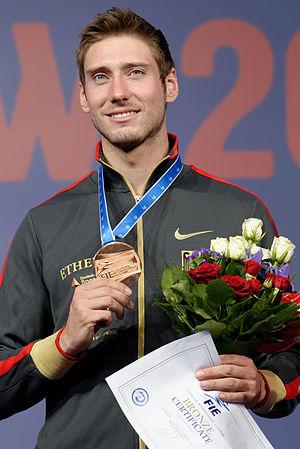
L'Allemand Max Hartung à la cérémonie protocolaire du sabre hommes aux championnats du monde d'escrime 2015 le 14 juillet 2015 au Stade olympique de Moscou.